Antonio Mattiazzo

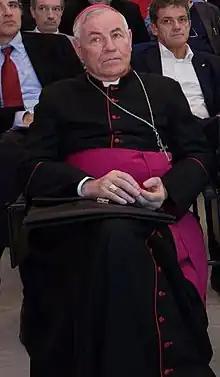

Antonio Mattiazzo (born 20 April 1940) is an Italian prelate of the Catholic Church who was Bishop of Padua with the personal title of archbishop from 1989 to 2015. He worked in the diplomatic service of the Holy See and was Apostolic Nuncio to Ivory Coast, Burkina Faso, and Niger from 1985 to 1989.